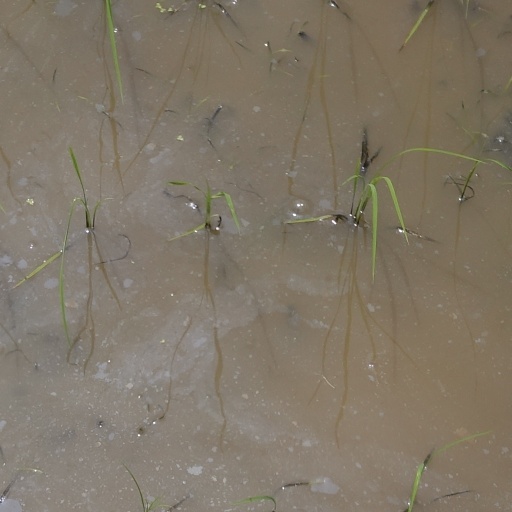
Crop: rice